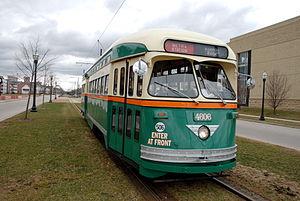
Le Chicago Surface Lines a été le gestionnaire du réseau de tramways de la ville de Chicago dans l'Illinois, à partir de 1913 jusqu’en 1947 avant que ses actifs ne soient repris par la Chicago Transit Authority.